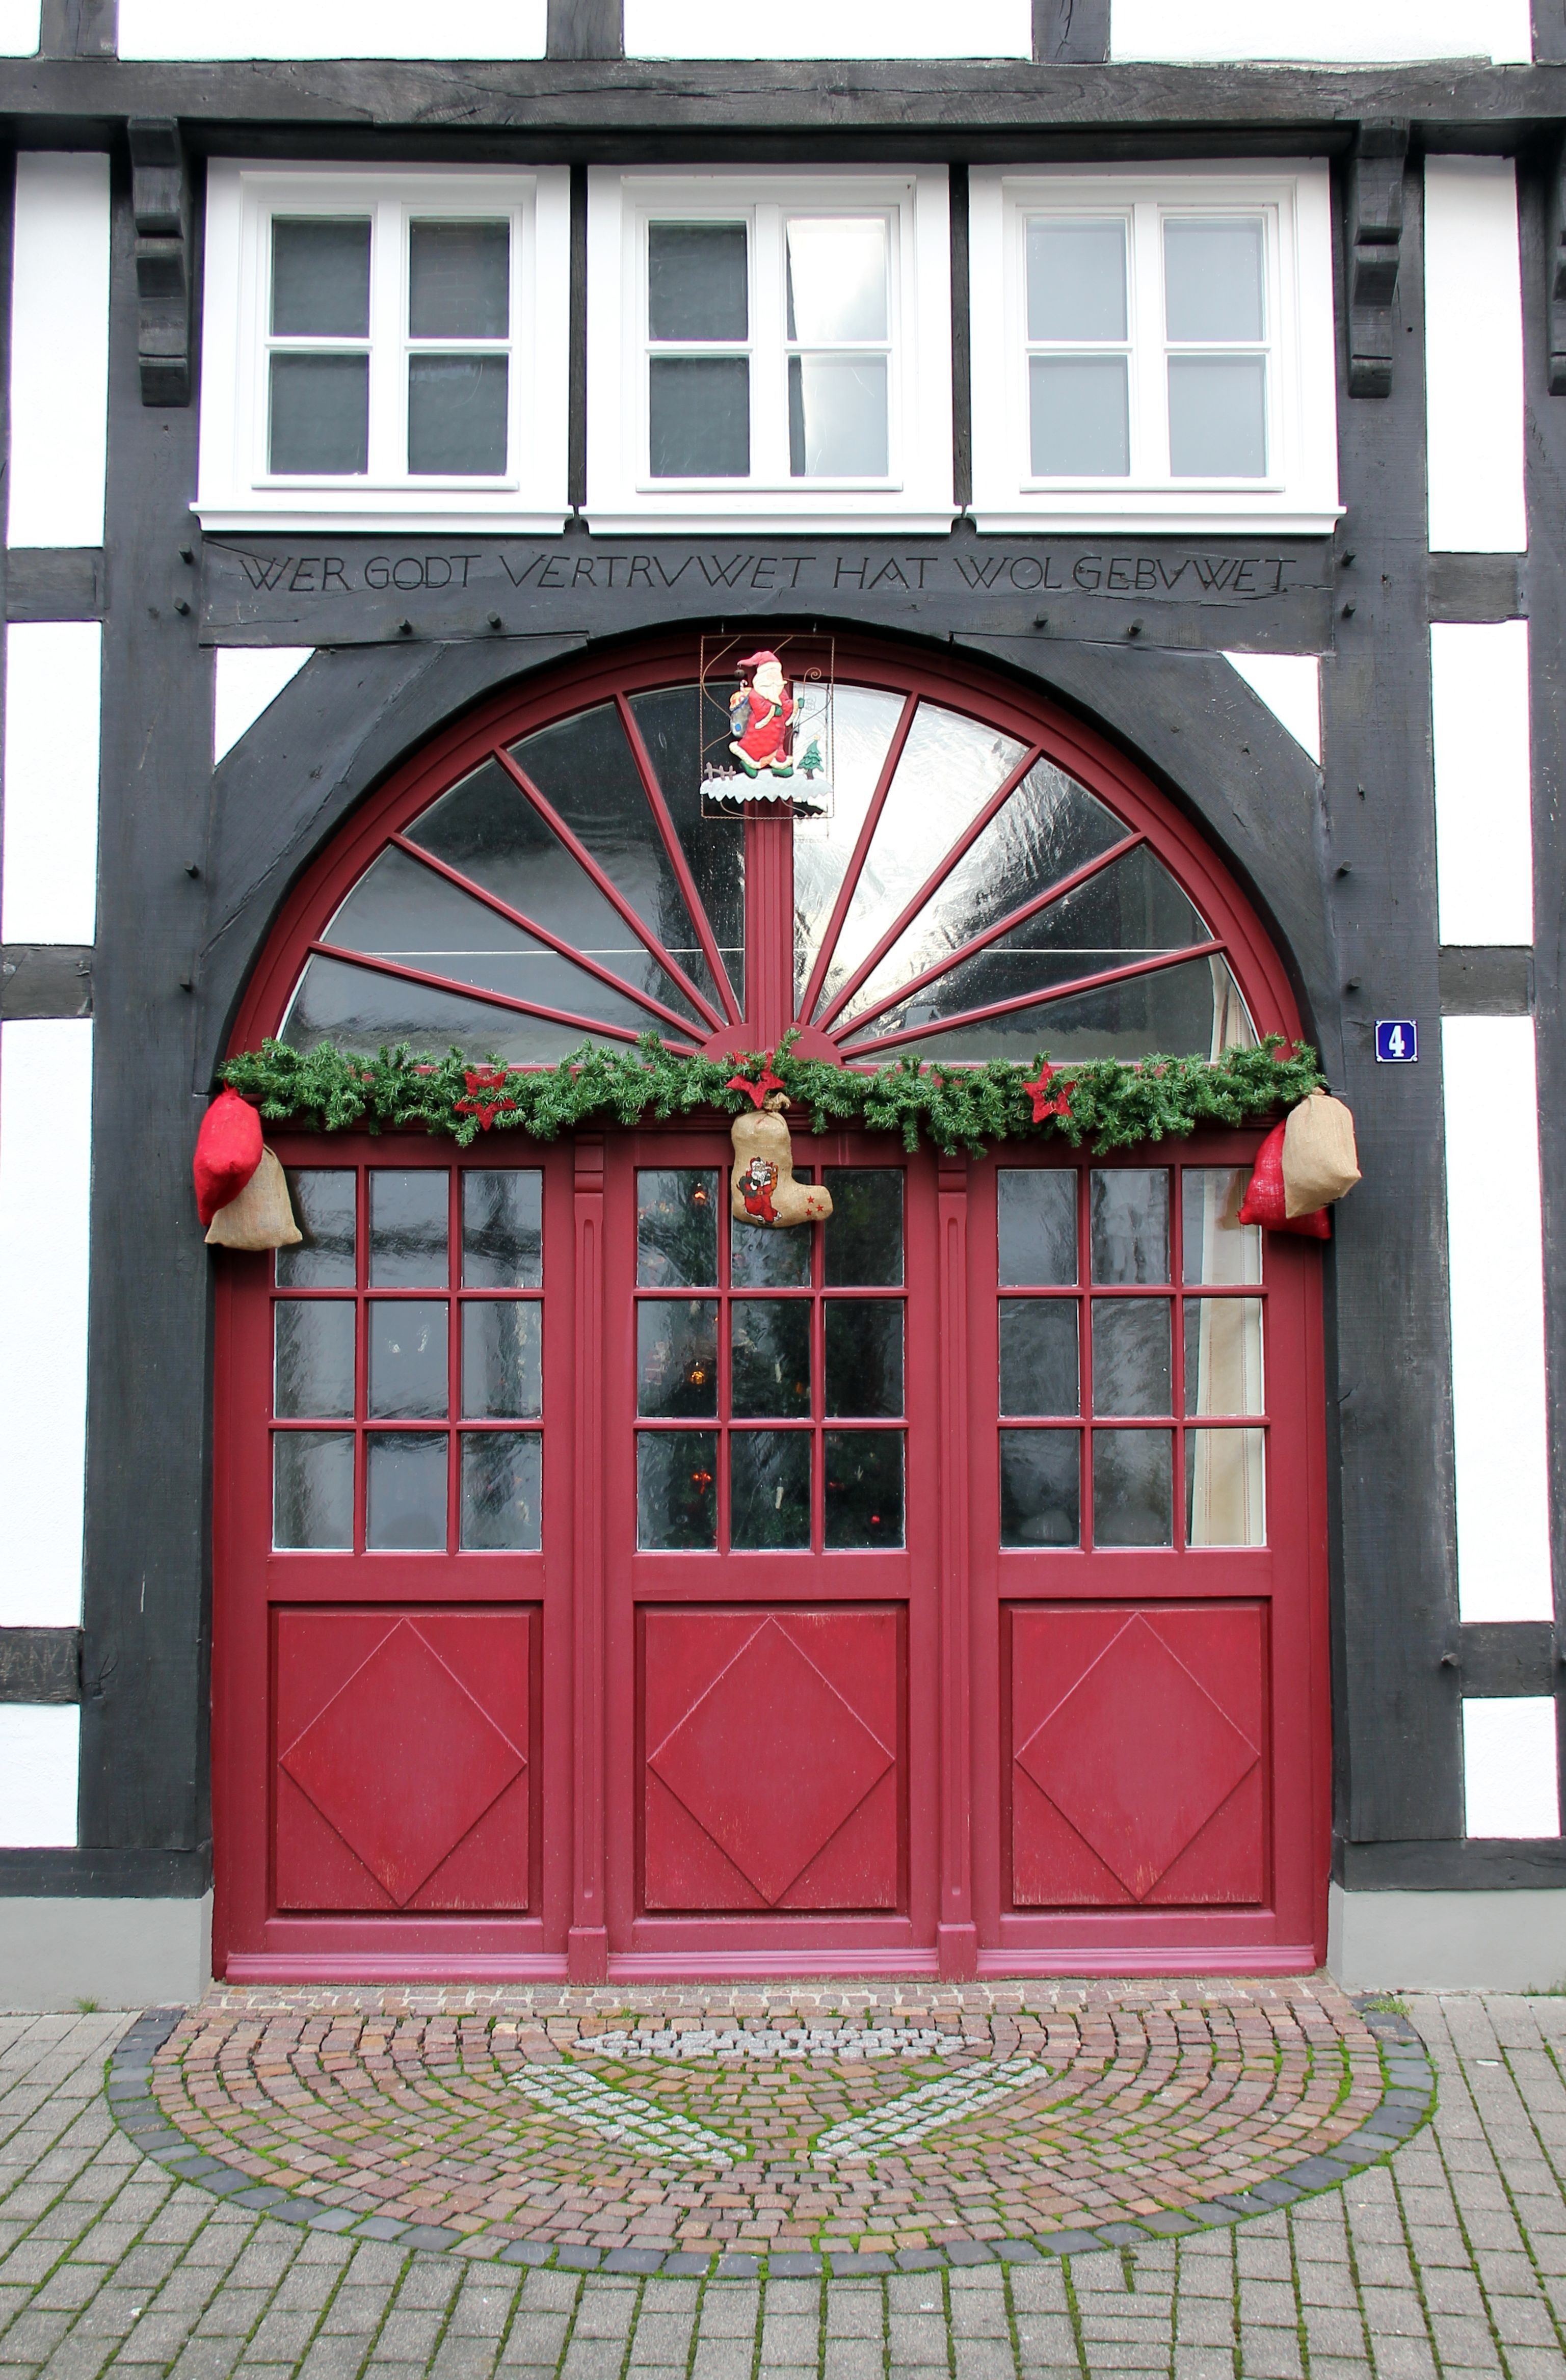
window, building, arch, decoration, red, facade, christmas, door, decor, advent, inscription, nicholas, saying, fachwerkhaus, truss, outdoor structure